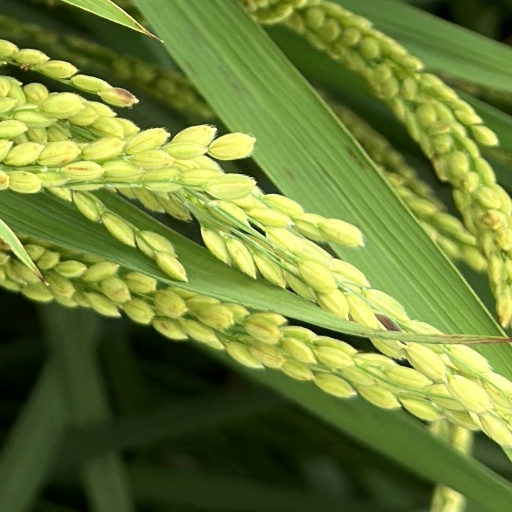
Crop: rice